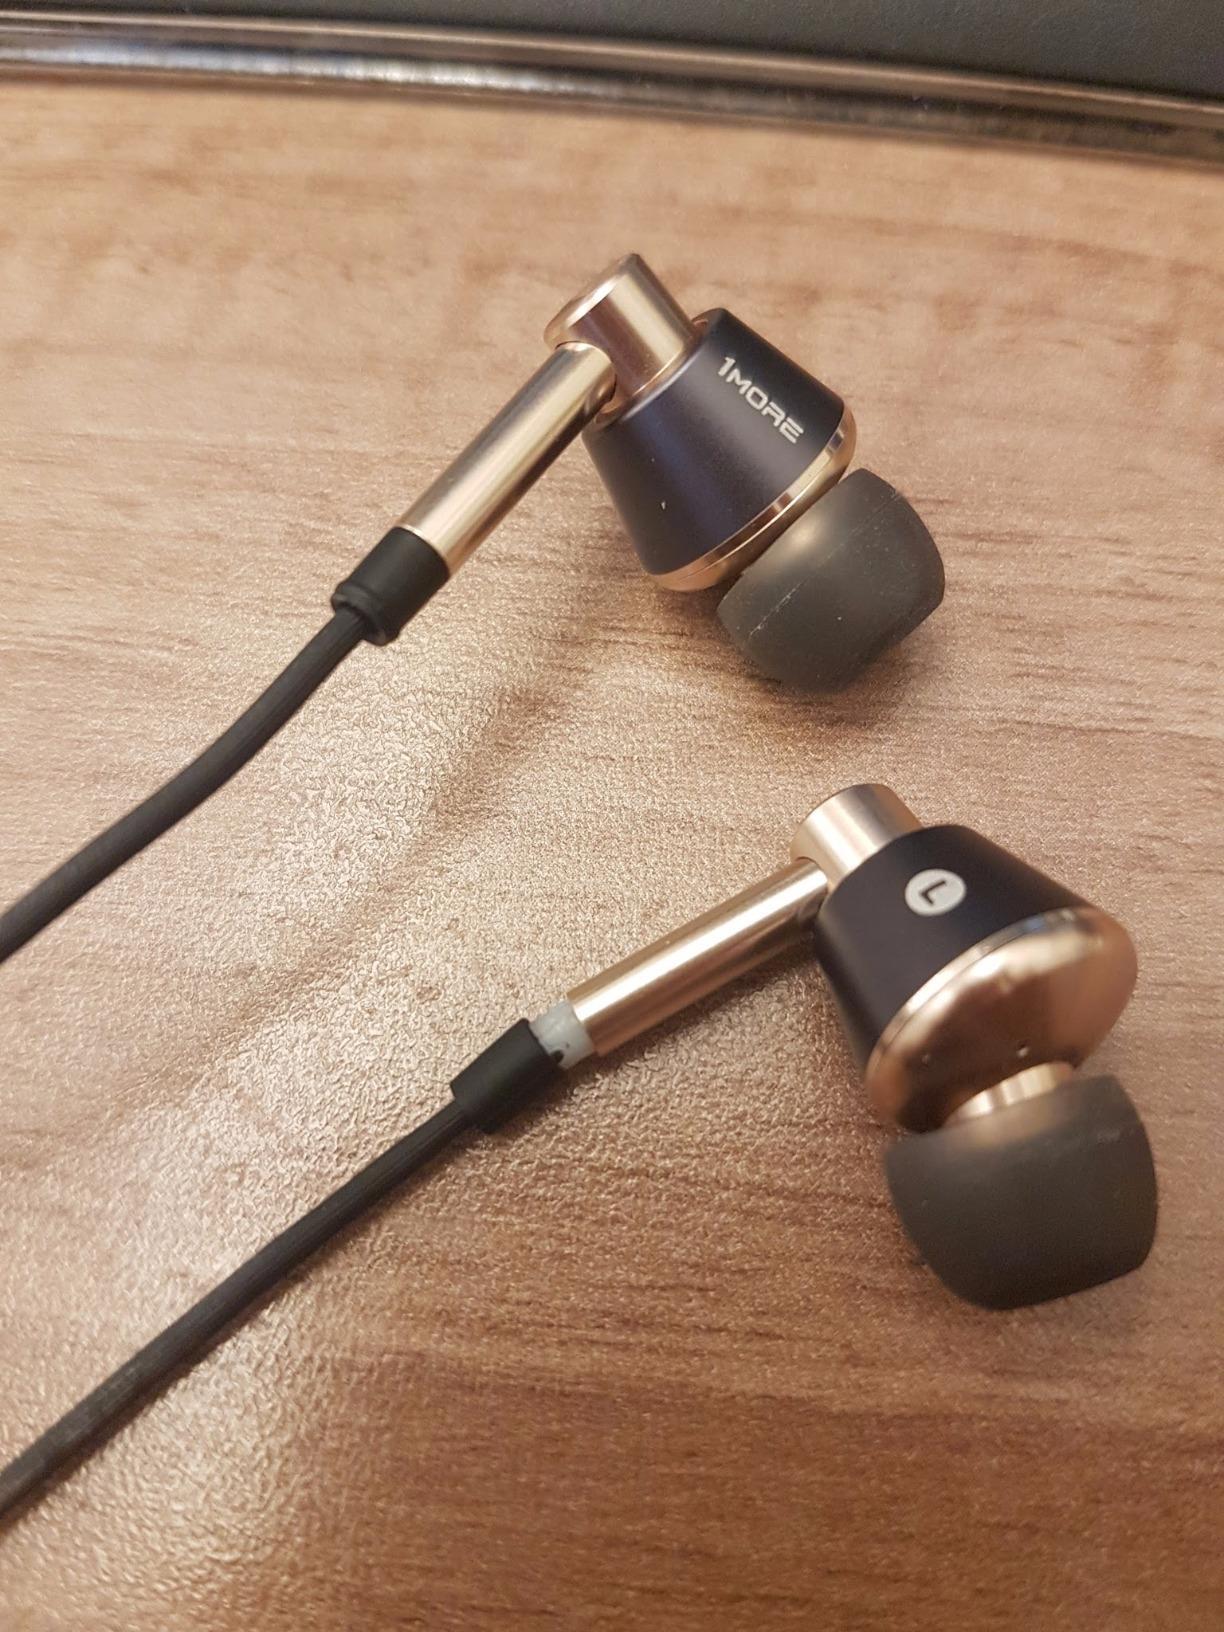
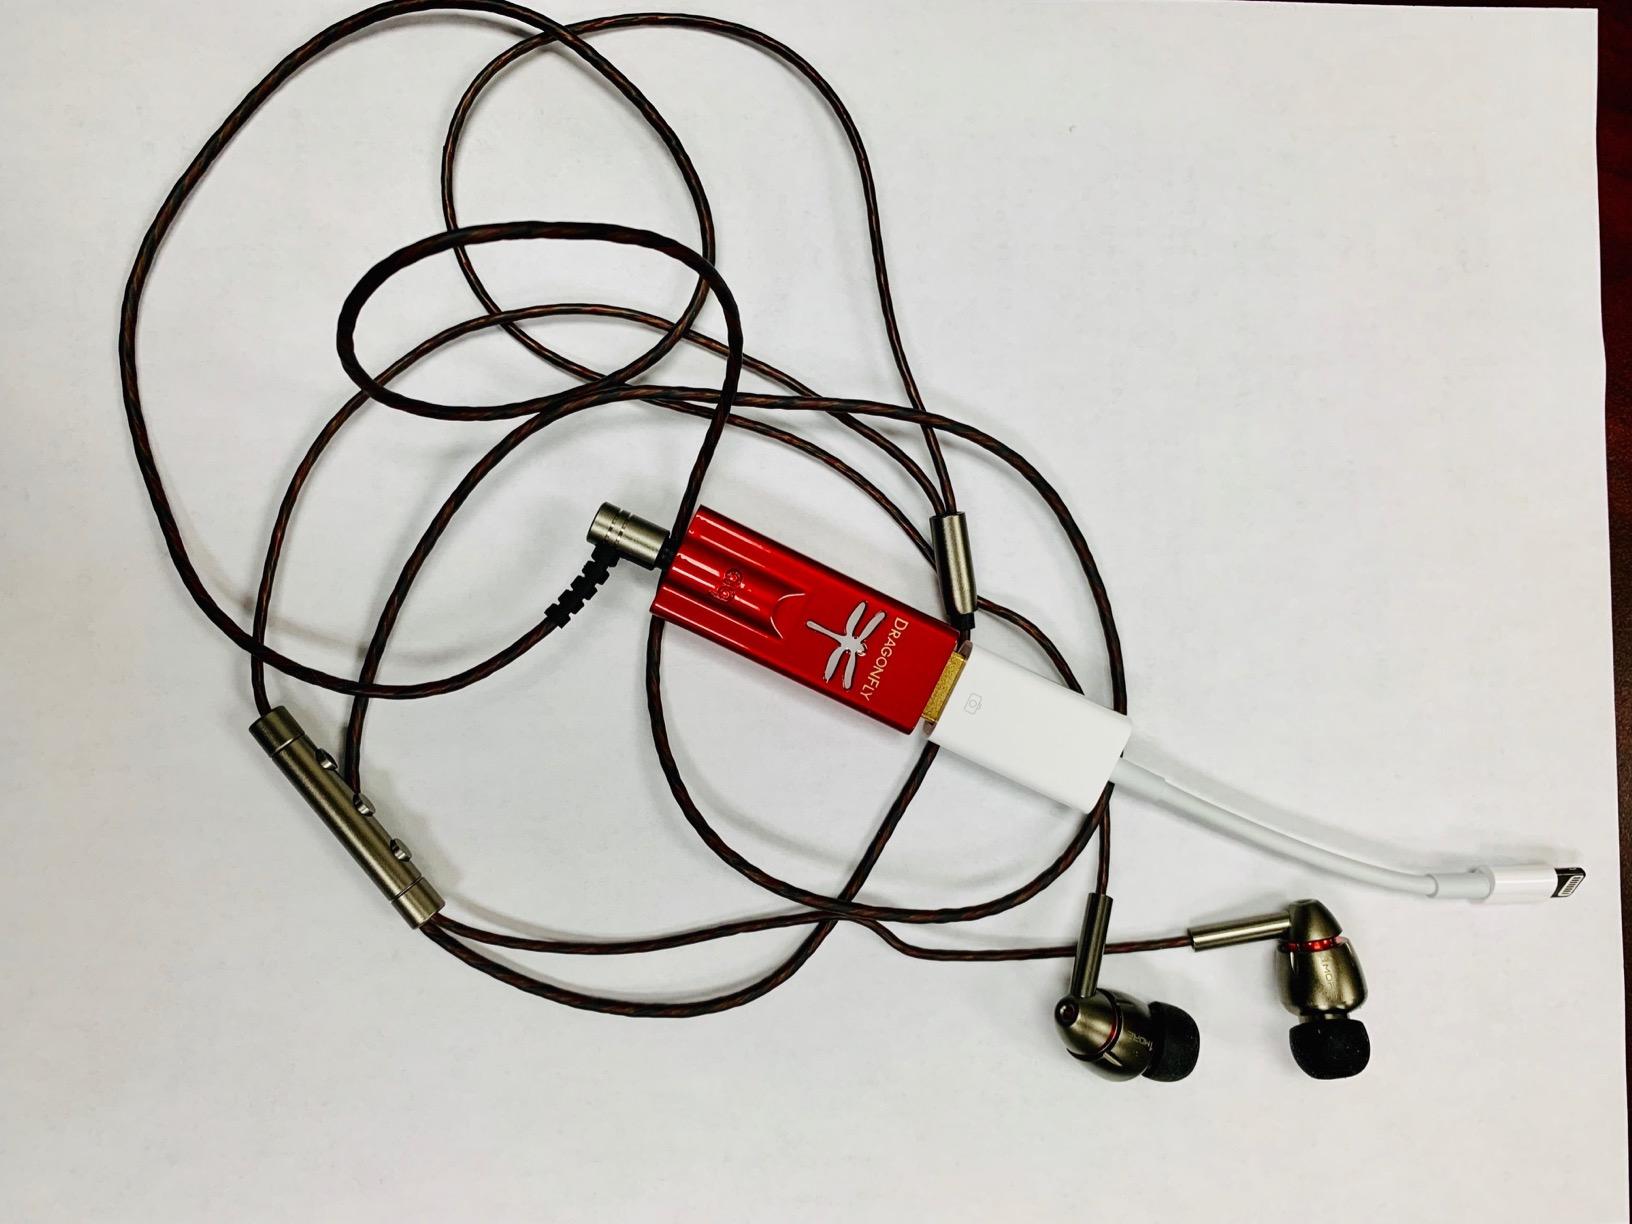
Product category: headphones
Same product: no